Murtala Muhammed International Airport

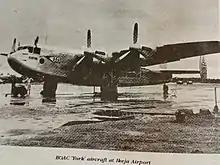
BOAC Avro York in Ikeja Airport

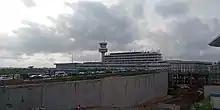
Exterior of 1979

Murtala Muhammed International Airport consists of an international and a domestic terminal, located about one kilometre from each other. Both terminals share the same runways. This domestic terminal used to be the old Ikeja Airport. International operations moved to the new international airport when it was ready while domestic operations moved to the Ikeja Airport, which became the domestic airport. The domestic operations were relocated to the old Lagos domestic terminal in 2000 after a fire. A new domestic privately funded terminal known as MMA2 has been constructed and was commissioned on 7 April 2007.